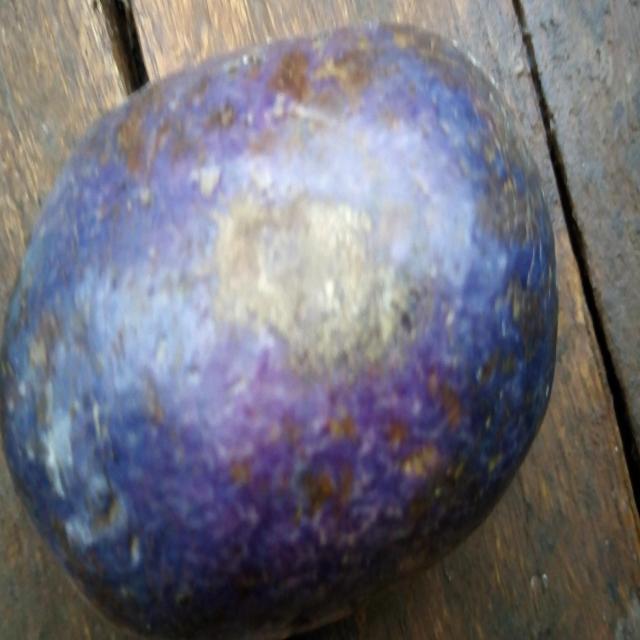
Plum grade: unaffected